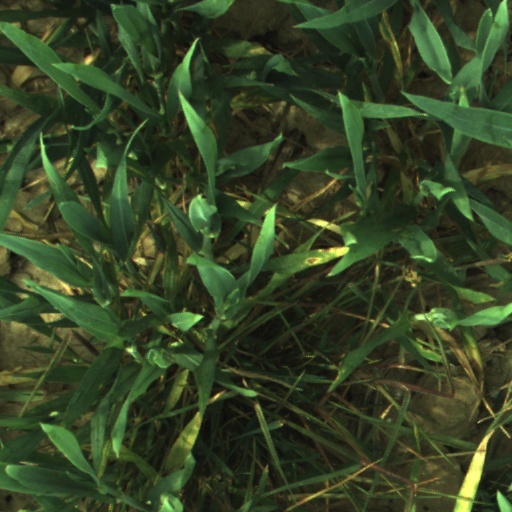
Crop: wheat